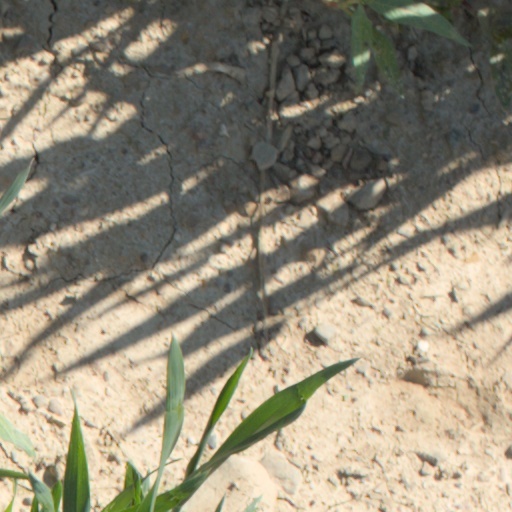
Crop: wheat